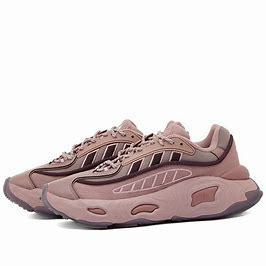
Brand: Adidas
Model: Oznova